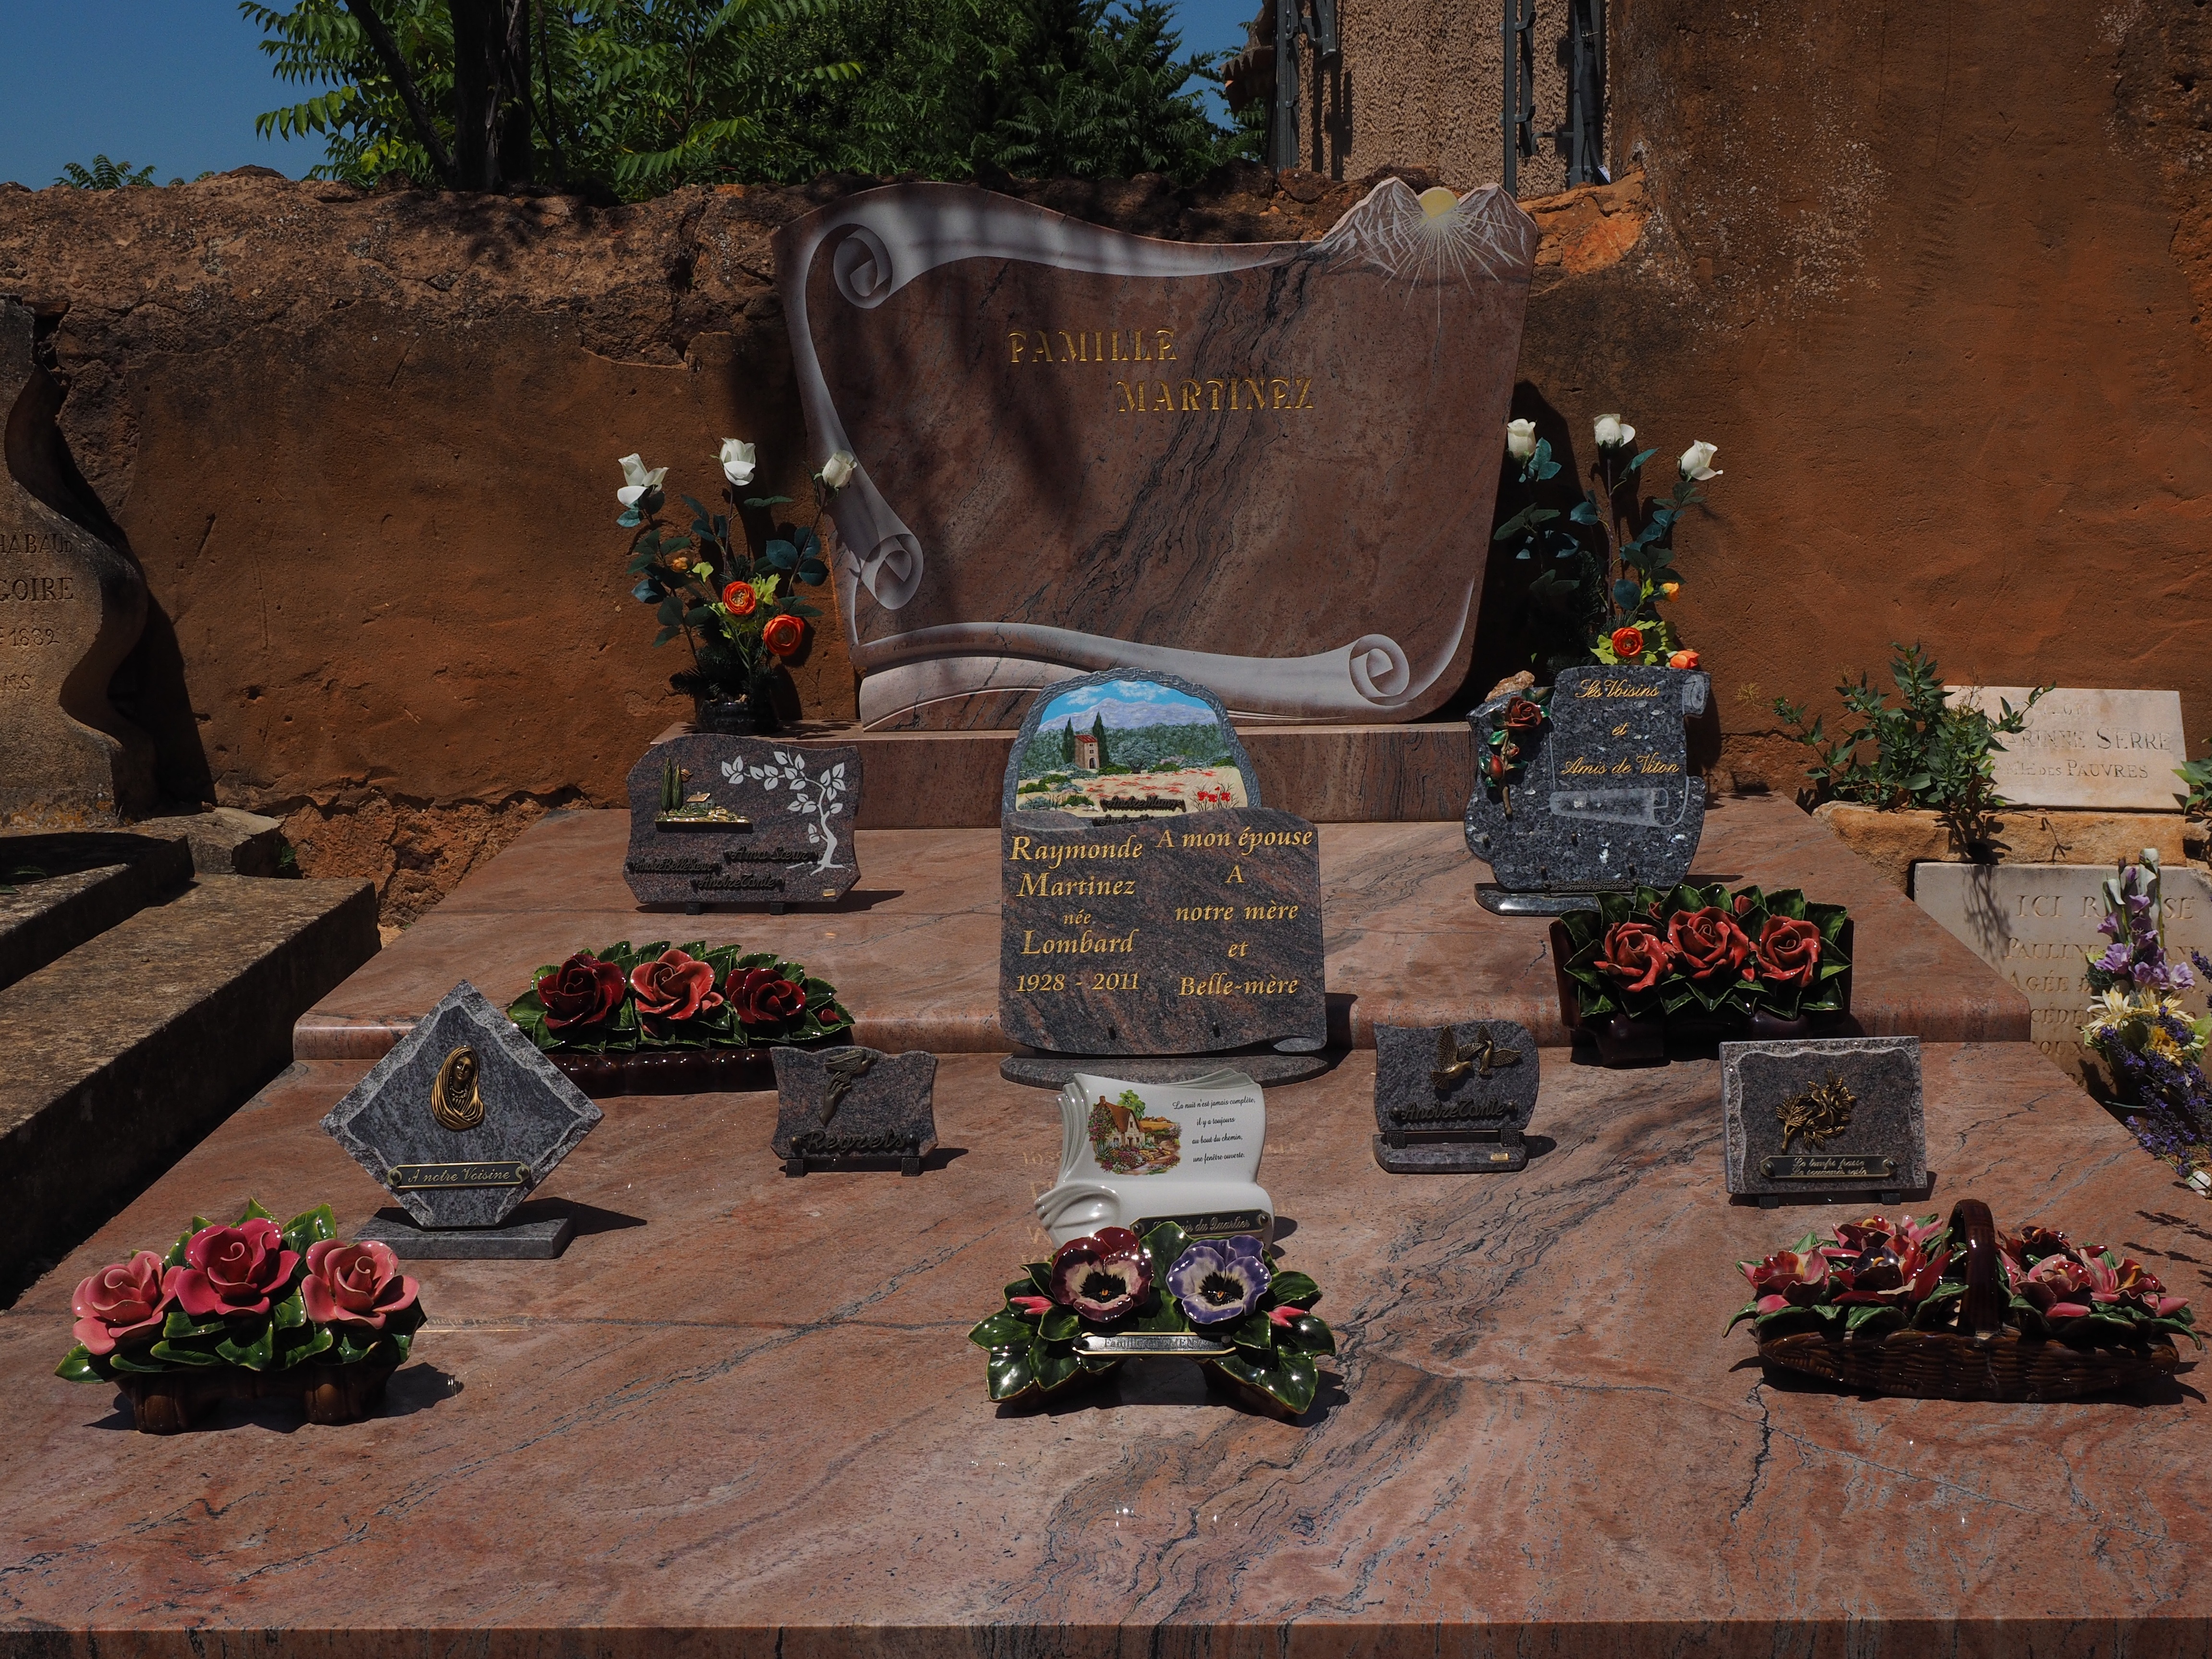
architecture, old, stone, monument, religion, landmark, memory, rest, cross, cemetery, tombstone, death, terrain, places of interest, grave, religious, gravestone, faith, loneliness, headstone, commemorate, christianity, monumental, bury, tomb, die, roussillon, graves, churchyard, games, silent, historically, tomb figure, mourning, farewell, monuments, funeral, eternity, survivors, screenshot, resting place, deceased, grave stones, memorial stone, grabschmuck, burial ground, old cemetery, blumenschmunk, funeral place, final resting place, family grave, been thinking, god's acre, leichenhof, secular rite, memorial stones, memorial tablets, ancient history